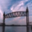
Label: bridge